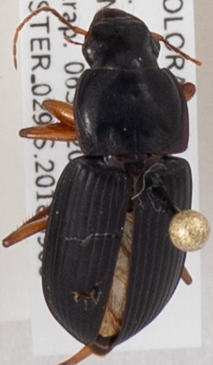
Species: Harpalus pensylvanicus
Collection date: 2018-09-06
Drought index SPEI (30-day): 1.106
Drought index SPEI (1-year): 0.71
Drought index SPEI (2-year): -0.018